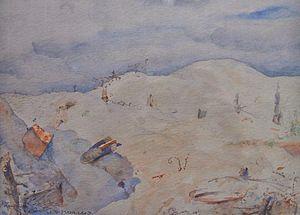
""Les Hurlus"", aquarelle d'Alexandre Miniac (1885-1963), alors militaire français. Elle a été réalisée lors de la Première Guerre Mondiale aux Hurlus, une petite commune du département de la Marne, entre Reims et Verdun, anéantie par la guerre et officiellement disparu en 1950."
La Première Guerre mondiale a laissé de lourdes séquelles. Ainsi, un certain nombre de villages français ont été totalement détruits par les combats, notamment dans le nord et l'est du pays.
Hurlus est une ancienne commune française du département de la Marne.